Stereoscopy

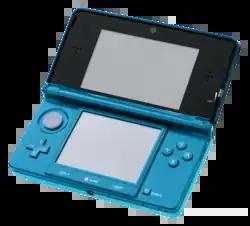
The Nintendo 3DS uses parallax barrier autostereoscopy to display a 3D image.

The ChromaDepth procedure of American Paper Optics is based on the fact that with a prism, colors are separated by varying degrees. The ChromaDepth eyeglasses contain special view foils, which consist of microscopically small prisms. This causes the image to be translated a certain amount that depends on its color. If one uses a prism foil now with one eye but not on the other eye, then the two seen pictures – depending upon color – are more or less widely separated. The brain produces the spatial impression from this difference. The advantage of this technology consists above all of the fact that one can regard ChromaDepth pictures also without eyeglasses (thus two-dimensional) problem-free (unlike with two-color anaglyph). However the colors are only limitedly selectable, since they contain the depth information of the picture. If one changes the color of an object, then its observed distance will also be changed.